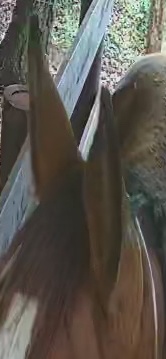
Face region: ears (position_of_ears)
Pain indicator: not_present